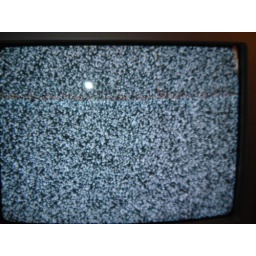
Photo of a blank television screen taken on a Monday evening in the middle of that famous fallow period, the middle of the summer holidays.